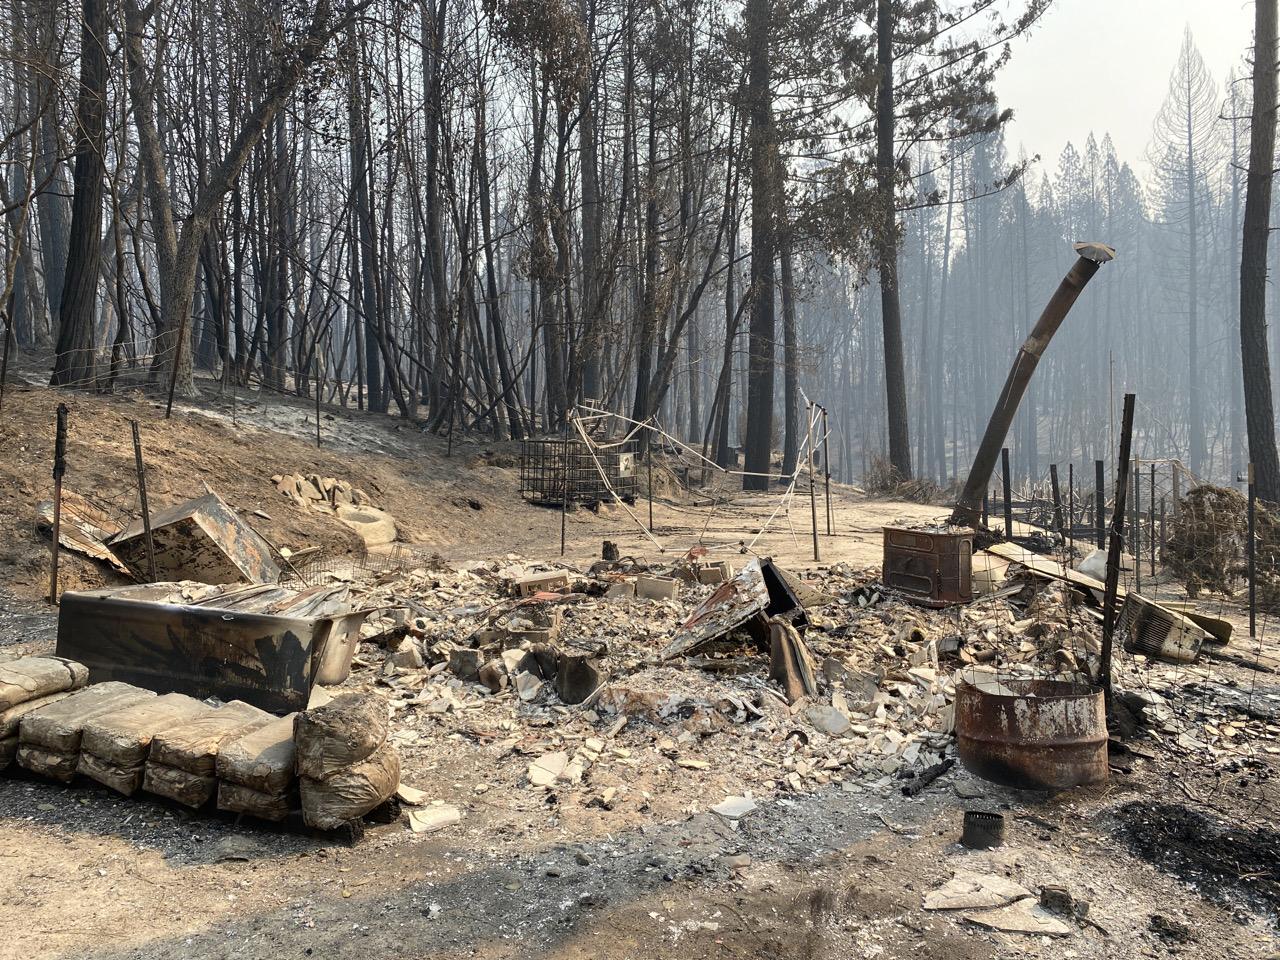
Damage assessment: destroyed